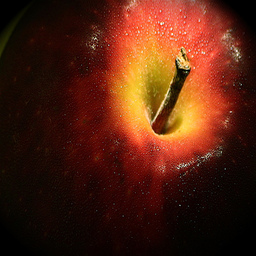
Label: Apple